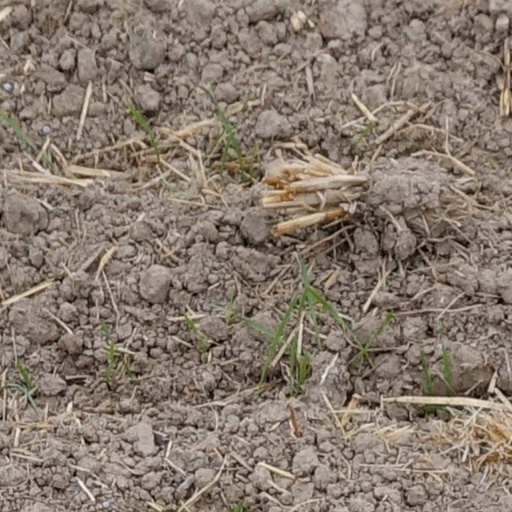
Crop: wheat